Christianization of Bulgaria

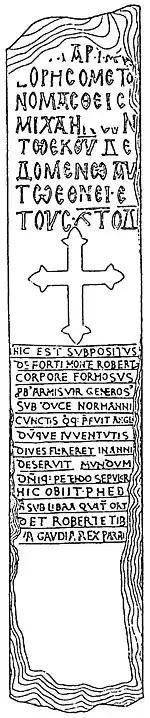
Ballshi Inscription

Knyaz Boris realized that the Christianization of his subjects would result in greater Byzantine influence. The liturgy was performed in the Greek language, and the newly established Bulgarian Church was subordinate to the Church of Constantinople. The revolt against the new religion prompted the Knyaz to ask Constantinople to allow the Bulgarian Church independent status.